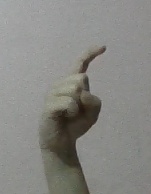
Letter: ra